University of Illinois round barns

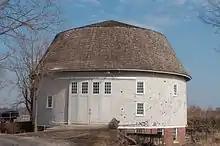
Barn 1

The 1908 Twenty Acre Dairy Barn, the earliest of the three round barns at U of I, is an example of a banked barn. Its east face is entirely exposed while the rest of the barn and its foundation rests within a hillside. The diameter barn's interior is dominated by a large central silo which extends from the basement to the apex of the roof.